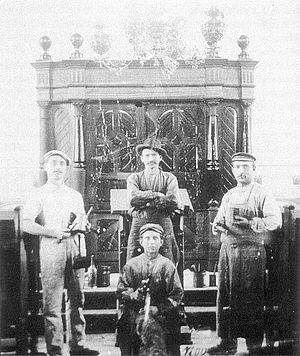
La synagogue de Nastätten, inaugurée en 1904, a été ravagée par les nazis en 1938 lors de la nuit de Cristal et détruite l'année suivante.